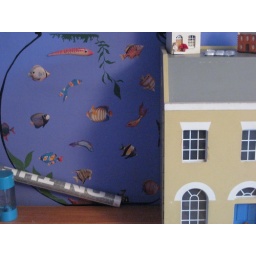
fish bowl created by ben denne and i